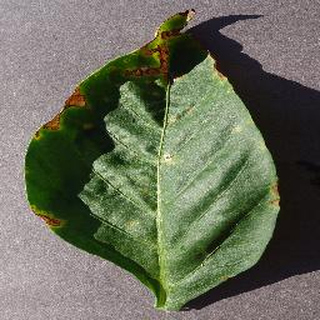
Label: bell_pepper_bacterial_spot